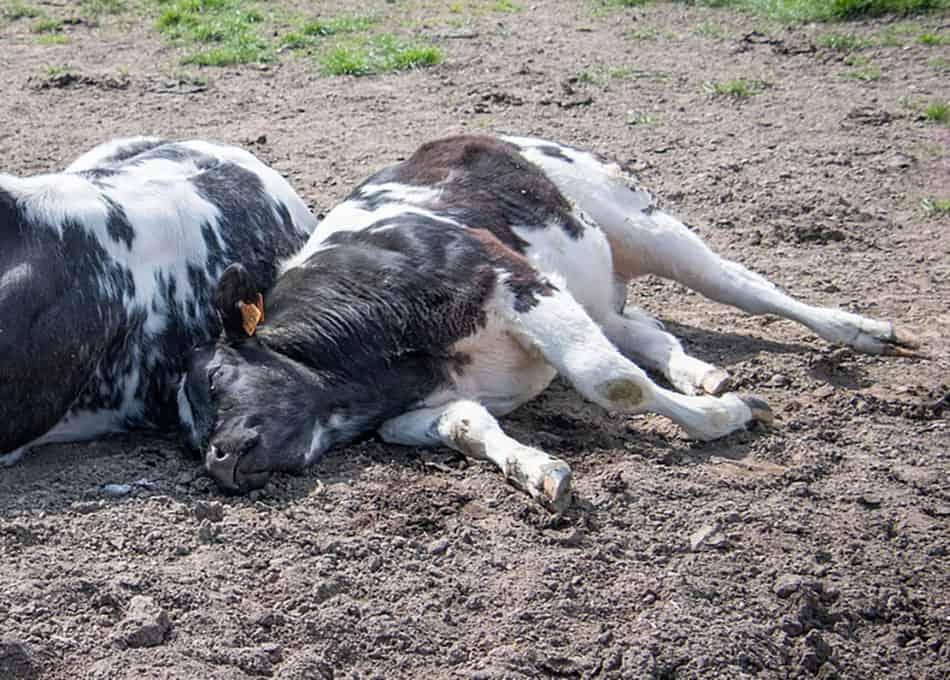
Ardhi iliyokavu, upande wa nyuma pakiwa nyasi iliyo vipande vipande na ng'ombe wakiwa wamelala upande wa mbele wakiwa wamekunja miguu na huku amenyoosha miguu ya nyuma kukaakaa kama kufa wakiwa na madoa meupe na meusi.